Brazil–Sweden relations

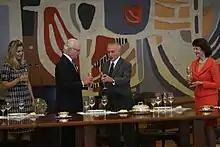
Brazilian President Michel Temer hosting King Carl XVI Gustaf of Sweden and Queen Silvia of Sweden in Brasília; 2017.

Both nations have signed a few agreements such an Agreement to Avoid Double Taxation in Matters of Income Taxes (1975); Agreement on Economic, Industrial and Technological Cooperation (1984); Memorandum of Understanding on Cooperation in the field of Bioenergy, including Biofuels (2007); Agreement of Cooperation in High Industrial and Innovative Technology (2009) and a Defense Agreement (2014).